Anthony Brown (Maryland politician)

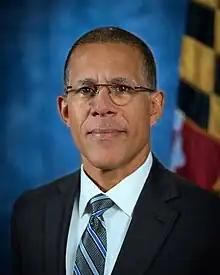
Official portrait, 2023

Anthony Gregory Brown (born November 21, 1961) is an American politician and lawyer serving as the attorney general of Maryland since 2023. He previously served as the U.S. representative for Maryland's 4th congressional district from 2017 to 2023 and as the eighth lieutenant governor of Maryland from 2007 to 2015. A member of the Democratic Party, he was its nominee for governor in the 2014 election, losing to Republican Larry Hogan in a close race.